Dorsa Geikie

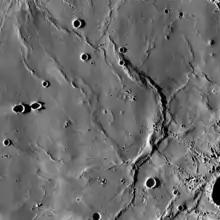
Dorsa Geikie is the curved ridge at center. LRO mosaic.

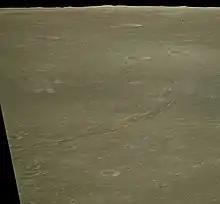
Oblique view of the northern portion of the Dorsa, from Apollo 15

Dorsa Geikie is a wrinkle ridge at in Mare Fecunditatis on the Moon. It is approximately 220 km long and was named after Scottish geologist Sir Archibald Geikie in 1976 by the IAU.